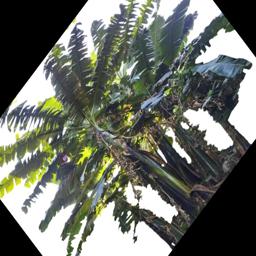
Label: BHIMKOL